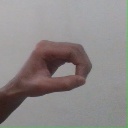
अक्षर: औ